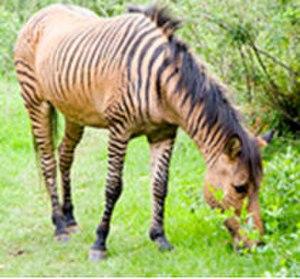
Le zébrule est un animal hybride issu du croisement d'un zèbre et d'une jument. Connu depuis la fin du XIXᵉ siècle, il est actuellement l'objet d'un nouvel engouement en raison de son apparence originale, particulièrement chez les éleveurs américains.